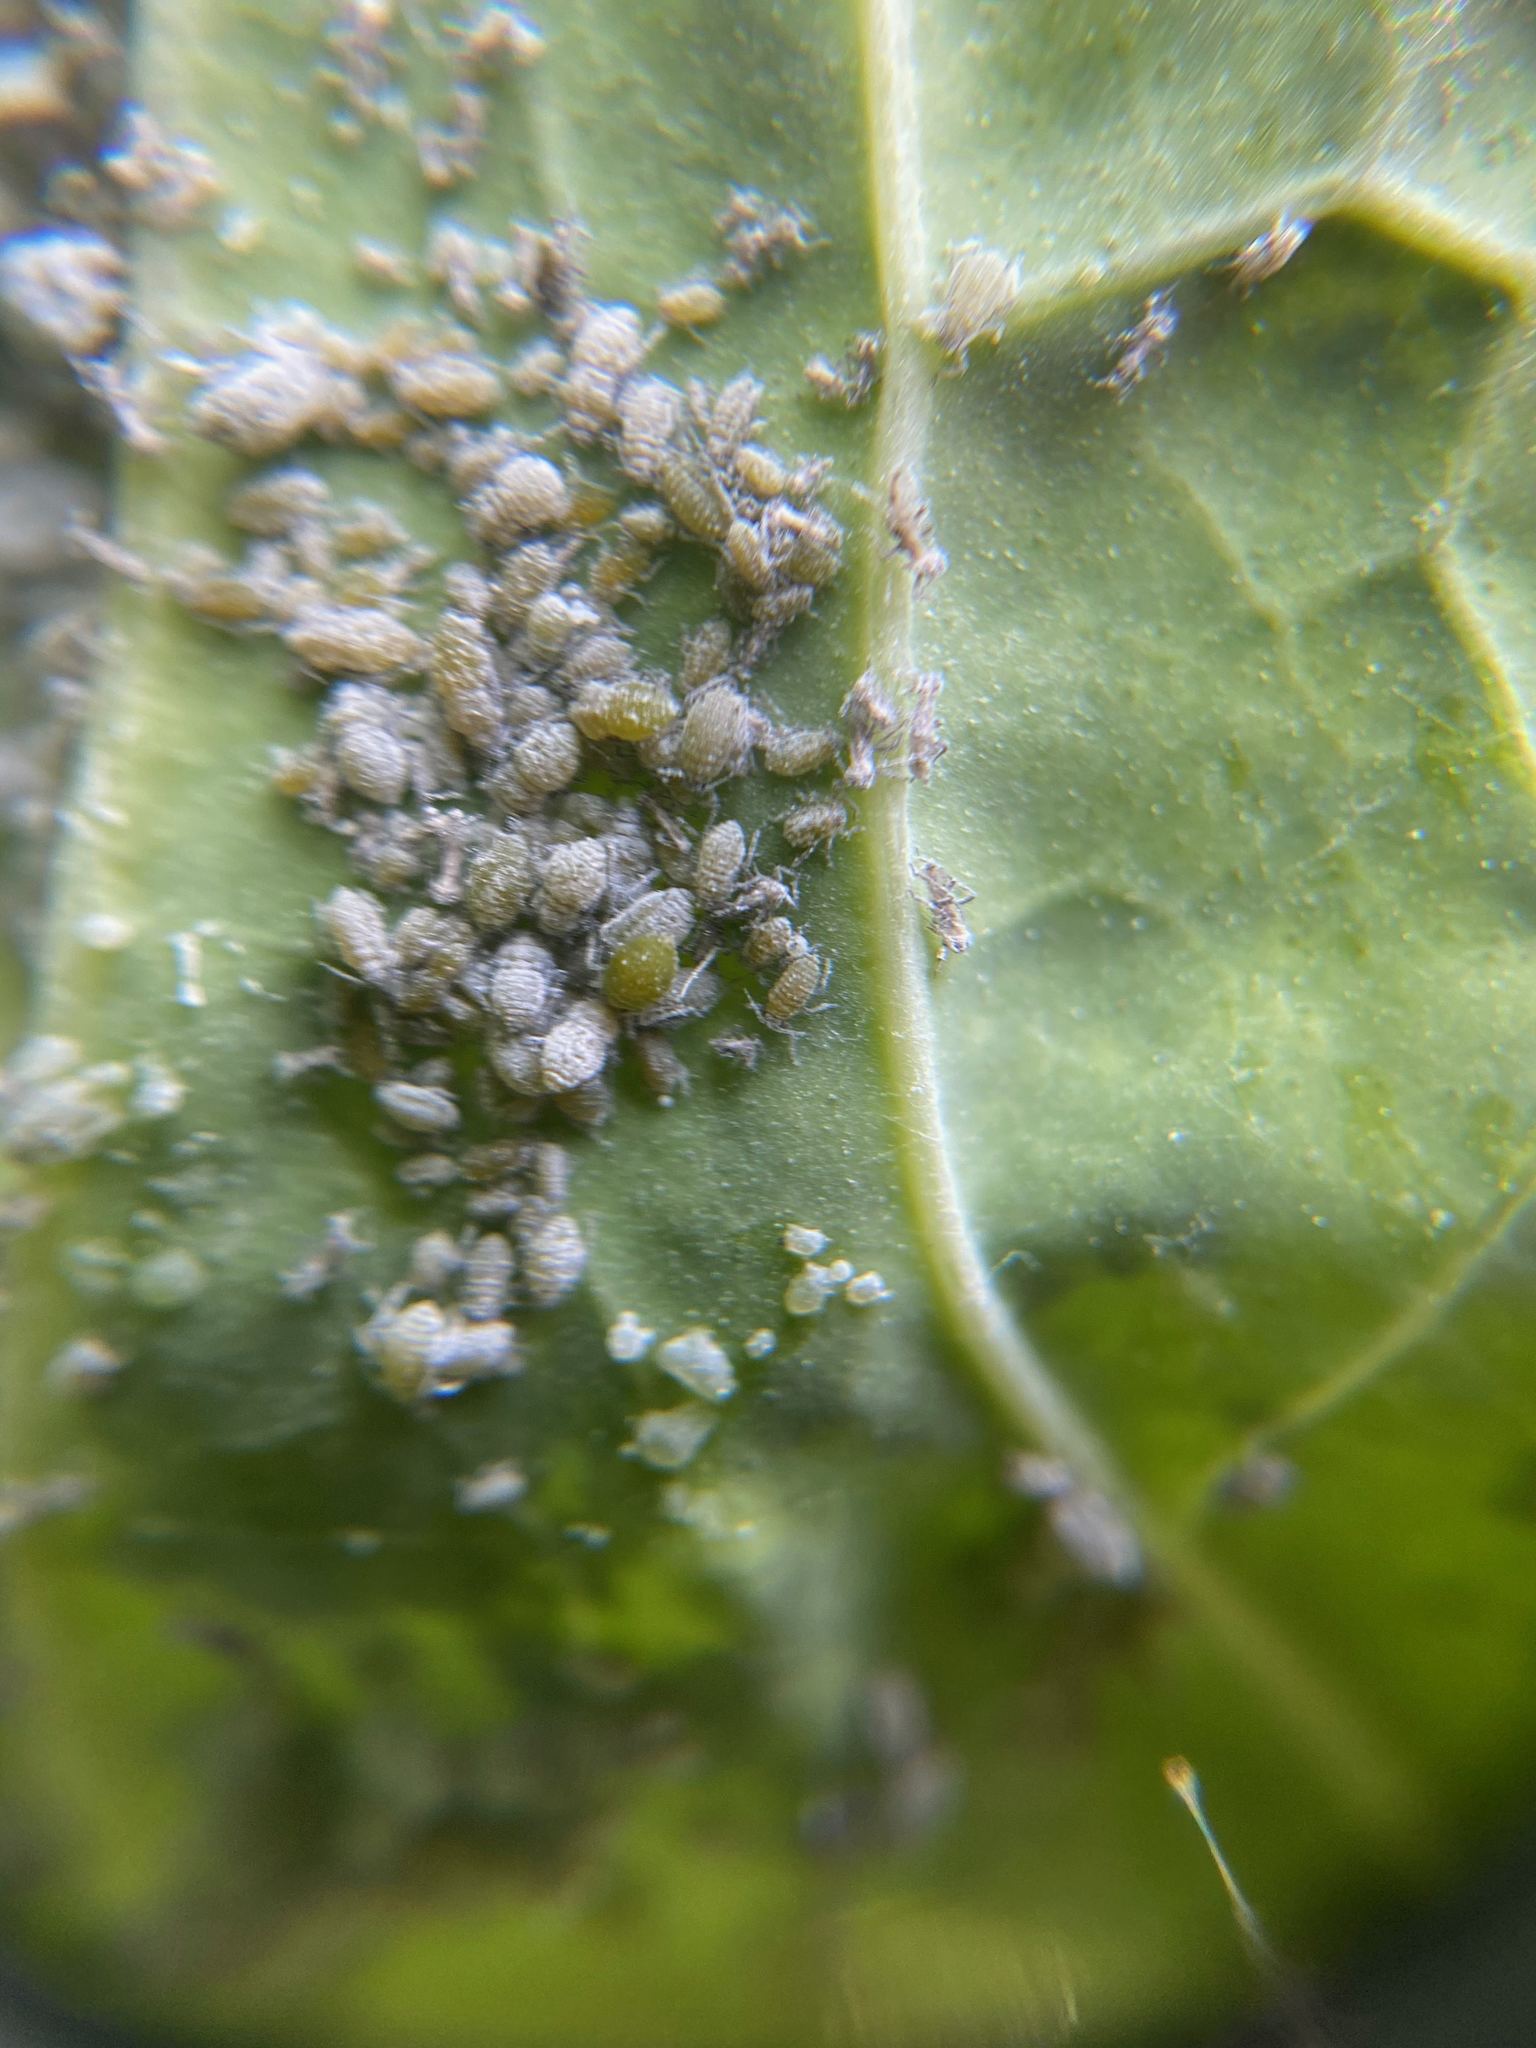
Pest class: cabbage_aphid